History of Lisbon

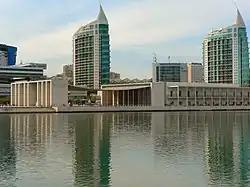
Portuguese modern architecture: buildings at Parque das Nações, Lisbon

In the 1930s, Duarte Pacheco (1900–1943), first as Public Works minister and later as Mayor of Lisbon, was responsible for a redefinition of the city's urban area by an innovative concerted action of legislation, architecture and urbanisation. In 1933, Pacheco invited the French urban architect, Alfred Agache (1875–1959), to draw up an urbanization plan from Terreiro do Paço to Cascais. 24 July 1933 issue of the newspaper, "Diário de Lisboa", announced: “We Will Modernise the Capital! The French architect Agache came to Lisbon to study the construction of a highway from Lisbon to Cascais". This was to be a panoramic coastal road designed to accentuate the Portuguese capital's spectacular location, emphasising its proximity to the sea and associated entertainment and touristic activities, as well as sunbathing areas and thermal spas of cosmopolitan character. Lisbon would be connected to "The Costa do Sol", a tourist resort with the Palace Hotel and the International Casino, where facilities for golf, horse-riding and horse racing, polo, auto racing, fencing, pigeon shooting and beach sports were available.